Pacific Far East Line

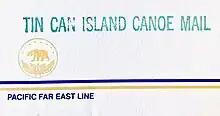

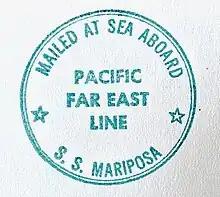
SS "Mariposa" ship cancellation used in 1976

Two C4-S-1t LASH carriers were built by Bethlehem Shipbuilding Corporation in San Francisco: